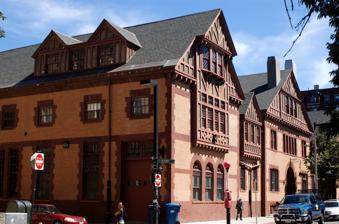
Building: New Riding Club
Country: United States of America
Year built: 1891
United States historic place New Riding Club U.S. National Register of Historic Places Show map of Massachusetts Show map of the United States Location Boston, Massachusetts Coordinates 42°20′42.2″N 71°5′21.3″W / 42.345056°N 71.089250°W / 42.345056; -71.089250 Built 1891 Architect Sears, Willard T. Architectural style Tudor Revival, Queen Anne NRHP reference No. 87001394 Added to NRHP August 20, 1987 The New Riding Club is an historic building at 52 Hemenway Street in Boston, Massachusetts . Built in 1891 and designed by Willard T. Sears , The Riding Club is an example of Tudor Revival architecture . The building was added to the National Register of Historic Places in 1987. It is the only building remaining of three such facilities built in the neighborhood near the end of the 19th century. The club was formed by prominent Bostonians whose Back Bay neighborhood largely restricted the stabling of horses and their building's location was chosen to allow riders to use the nearby bridle paths of Frederick Law Olmsted 's Back Bay Fens . It contained a riding ring, changing rooms and lounges, and spaces dedicated to stabling, grooming, shoeing, and exercising horses. The former French cavalry officer Henry Lucien de Bussigny, the author of several works on horsemanship, was the riding instructor. The building was acquired by the Badminton and Tennis Club in 1934, and the interior riding ring was converted to tennis courts. In 1985 the remaining stables were converted to residential apartments. See also National Register of Historic Places listings in southern Boston, Massachusetts References